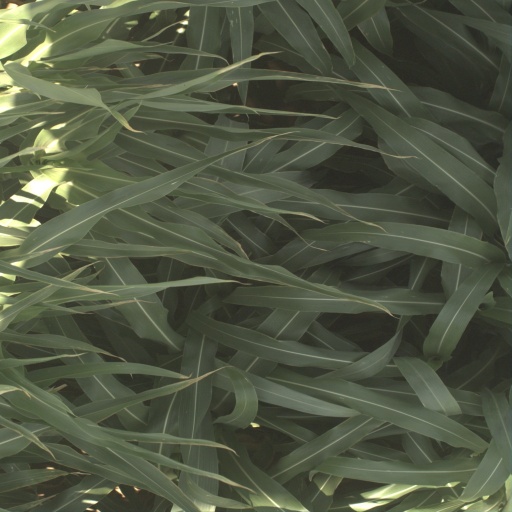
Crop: sorghum